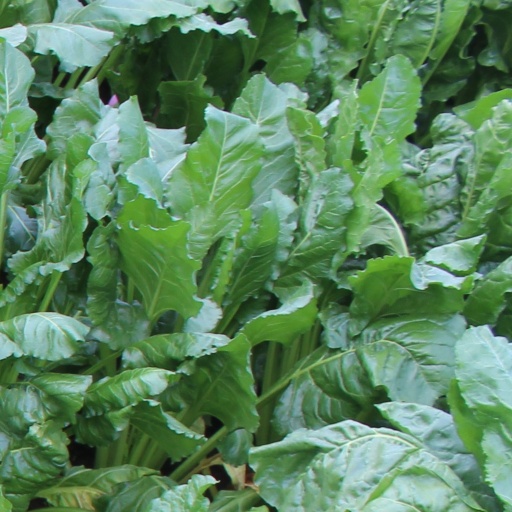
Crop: sugar beet